John E. Niederhuber

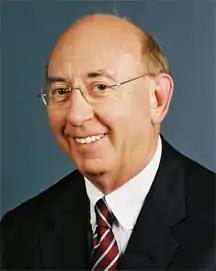
John E. Niederhuber, MD

John E. Niederhuber is an American oncologist who was the 13th director of the National Cancer Institute (NCI),